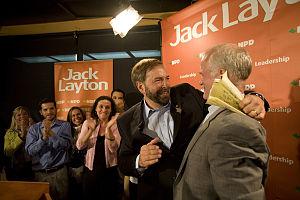
Thomas Joseph Mulcair dit Tom Mulcair, né le 24 octobre 1954 à Ottawa, est un homme politique canadien actif au Canada. Il est le chef du Nouveau Parti démocratique de 2012 à 2017.